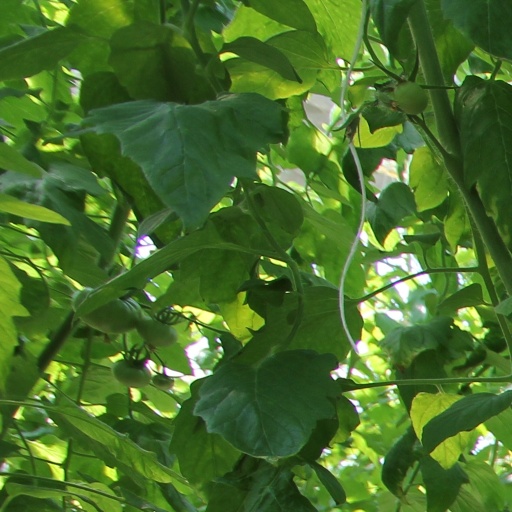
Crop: tomato